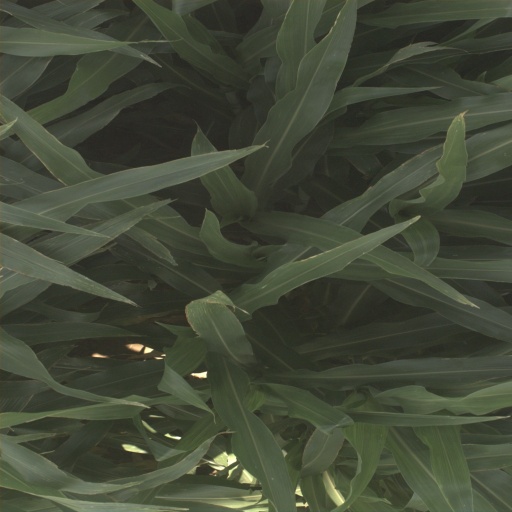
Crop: sorghum